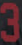
Number: 3